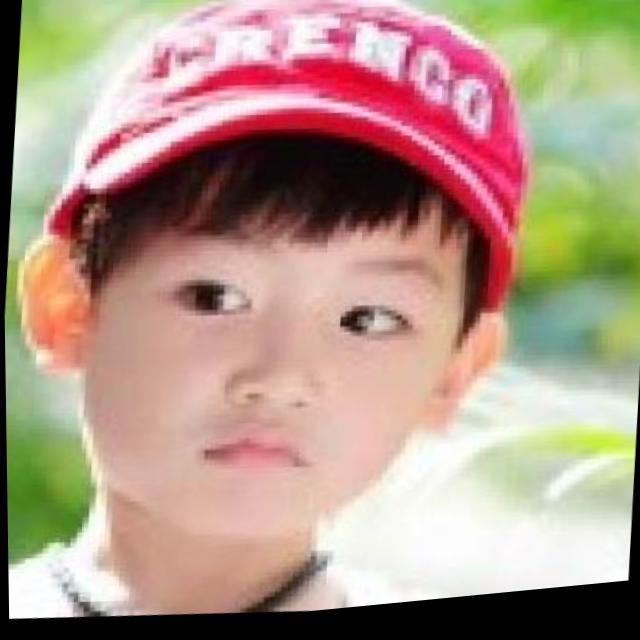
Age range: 0-12